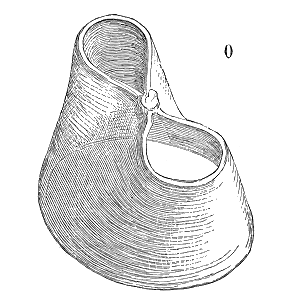
Le vitrail est une composition de verre formée de pièces de verre. Celles-ci peuvent être blanches ou colorées et peuvent recevoir un décor. Le mot vitrail désigne une technique tandis que la fermeture d'une baie fixe avec du verre s'appelle une verrière.